C Painter

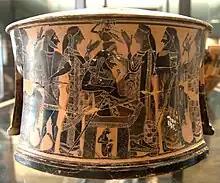
Birth of Athena, "exaleiptron", about 570/60 BC.

As indicated by his conventional name, the C Painter followed Corinthian precedents. He painted duelling warriors, horsemen, symposiasts, and komasts. He followed the Corinthian habit of adding white paint for details, but used the Attic technique of doing so: the white paint was added onto the black slip, rather than directly to the base clay. His mythological images represent a departure from Corinthian precedents. He painted them in elongated friezes, resembling the work of the Gorgon Painter or Kleitias. His powerful figures are carefully painted, often with a somewhat enlarged head. A characteristic feature of his work are animal heads used as shield emblazonments.